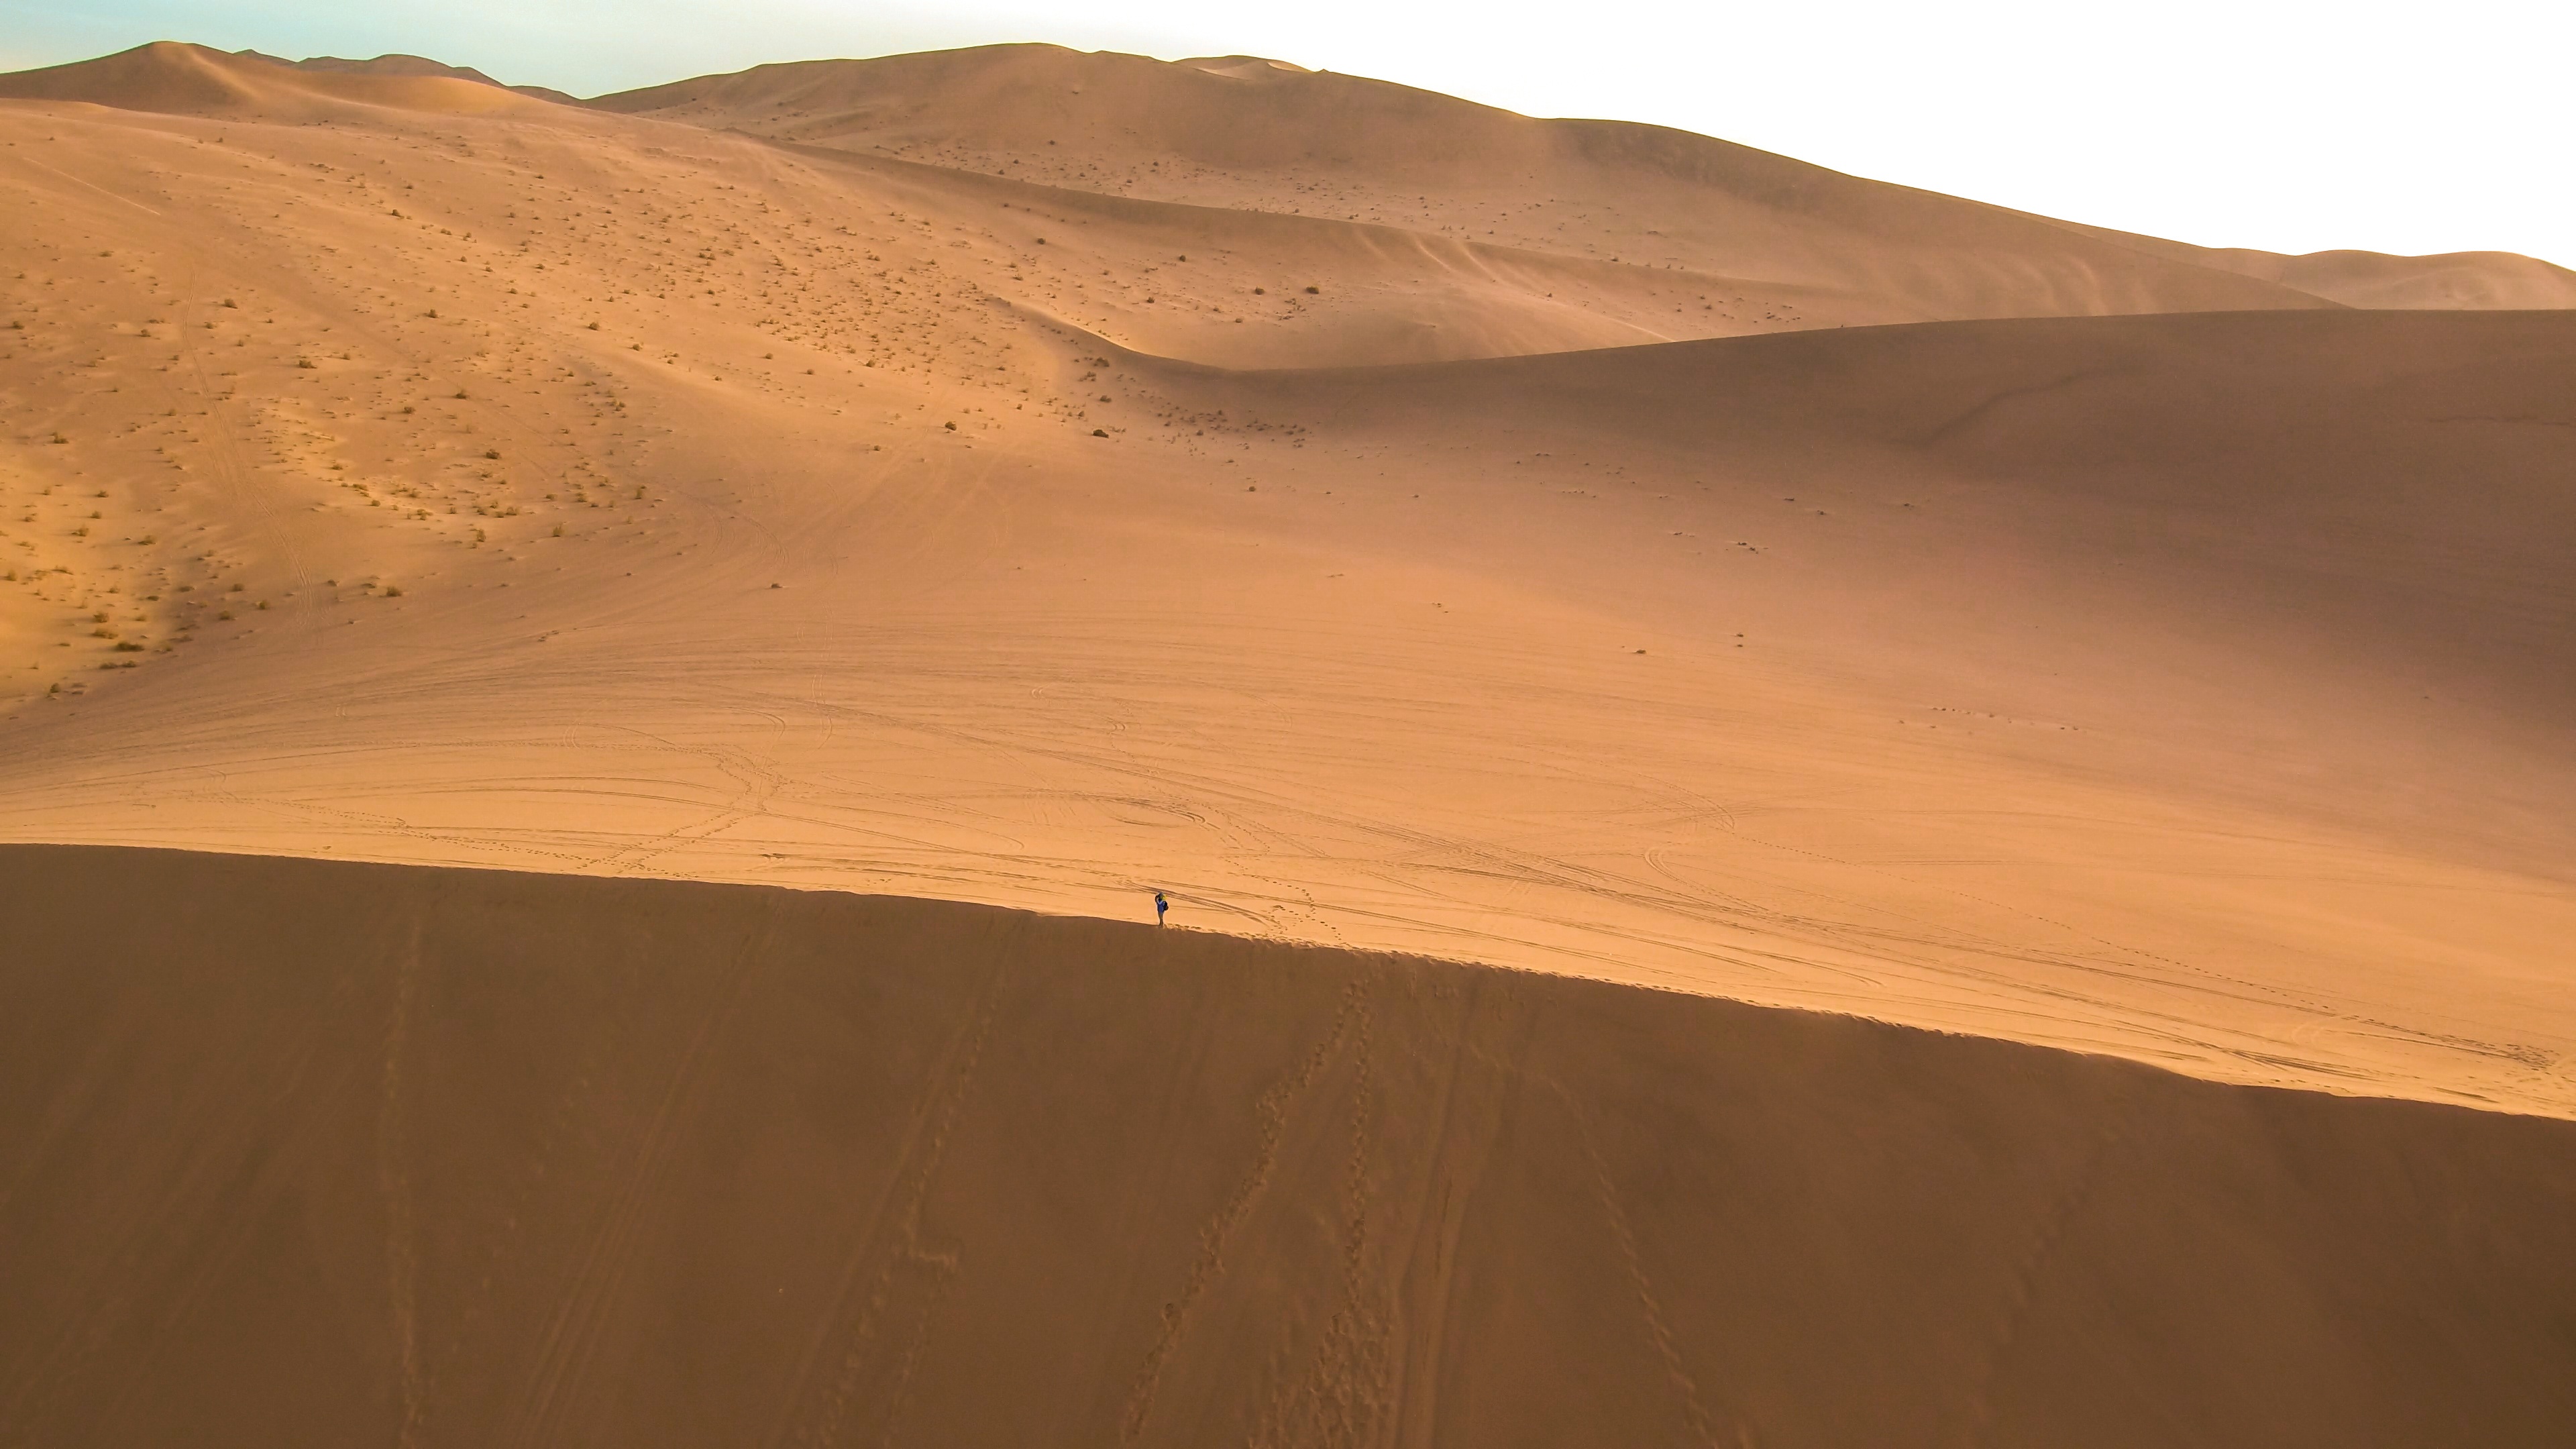
landscape, sand, desert, dune, habitat, sahara, wadi, the scenery, landform, erg, natural environment, geographical feature, aeolian landform